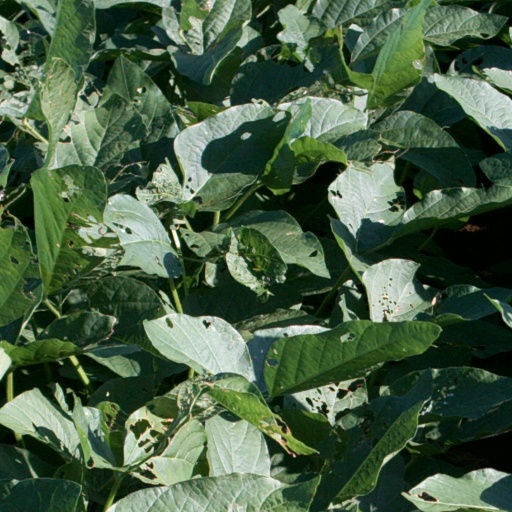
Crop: soybean